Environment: real
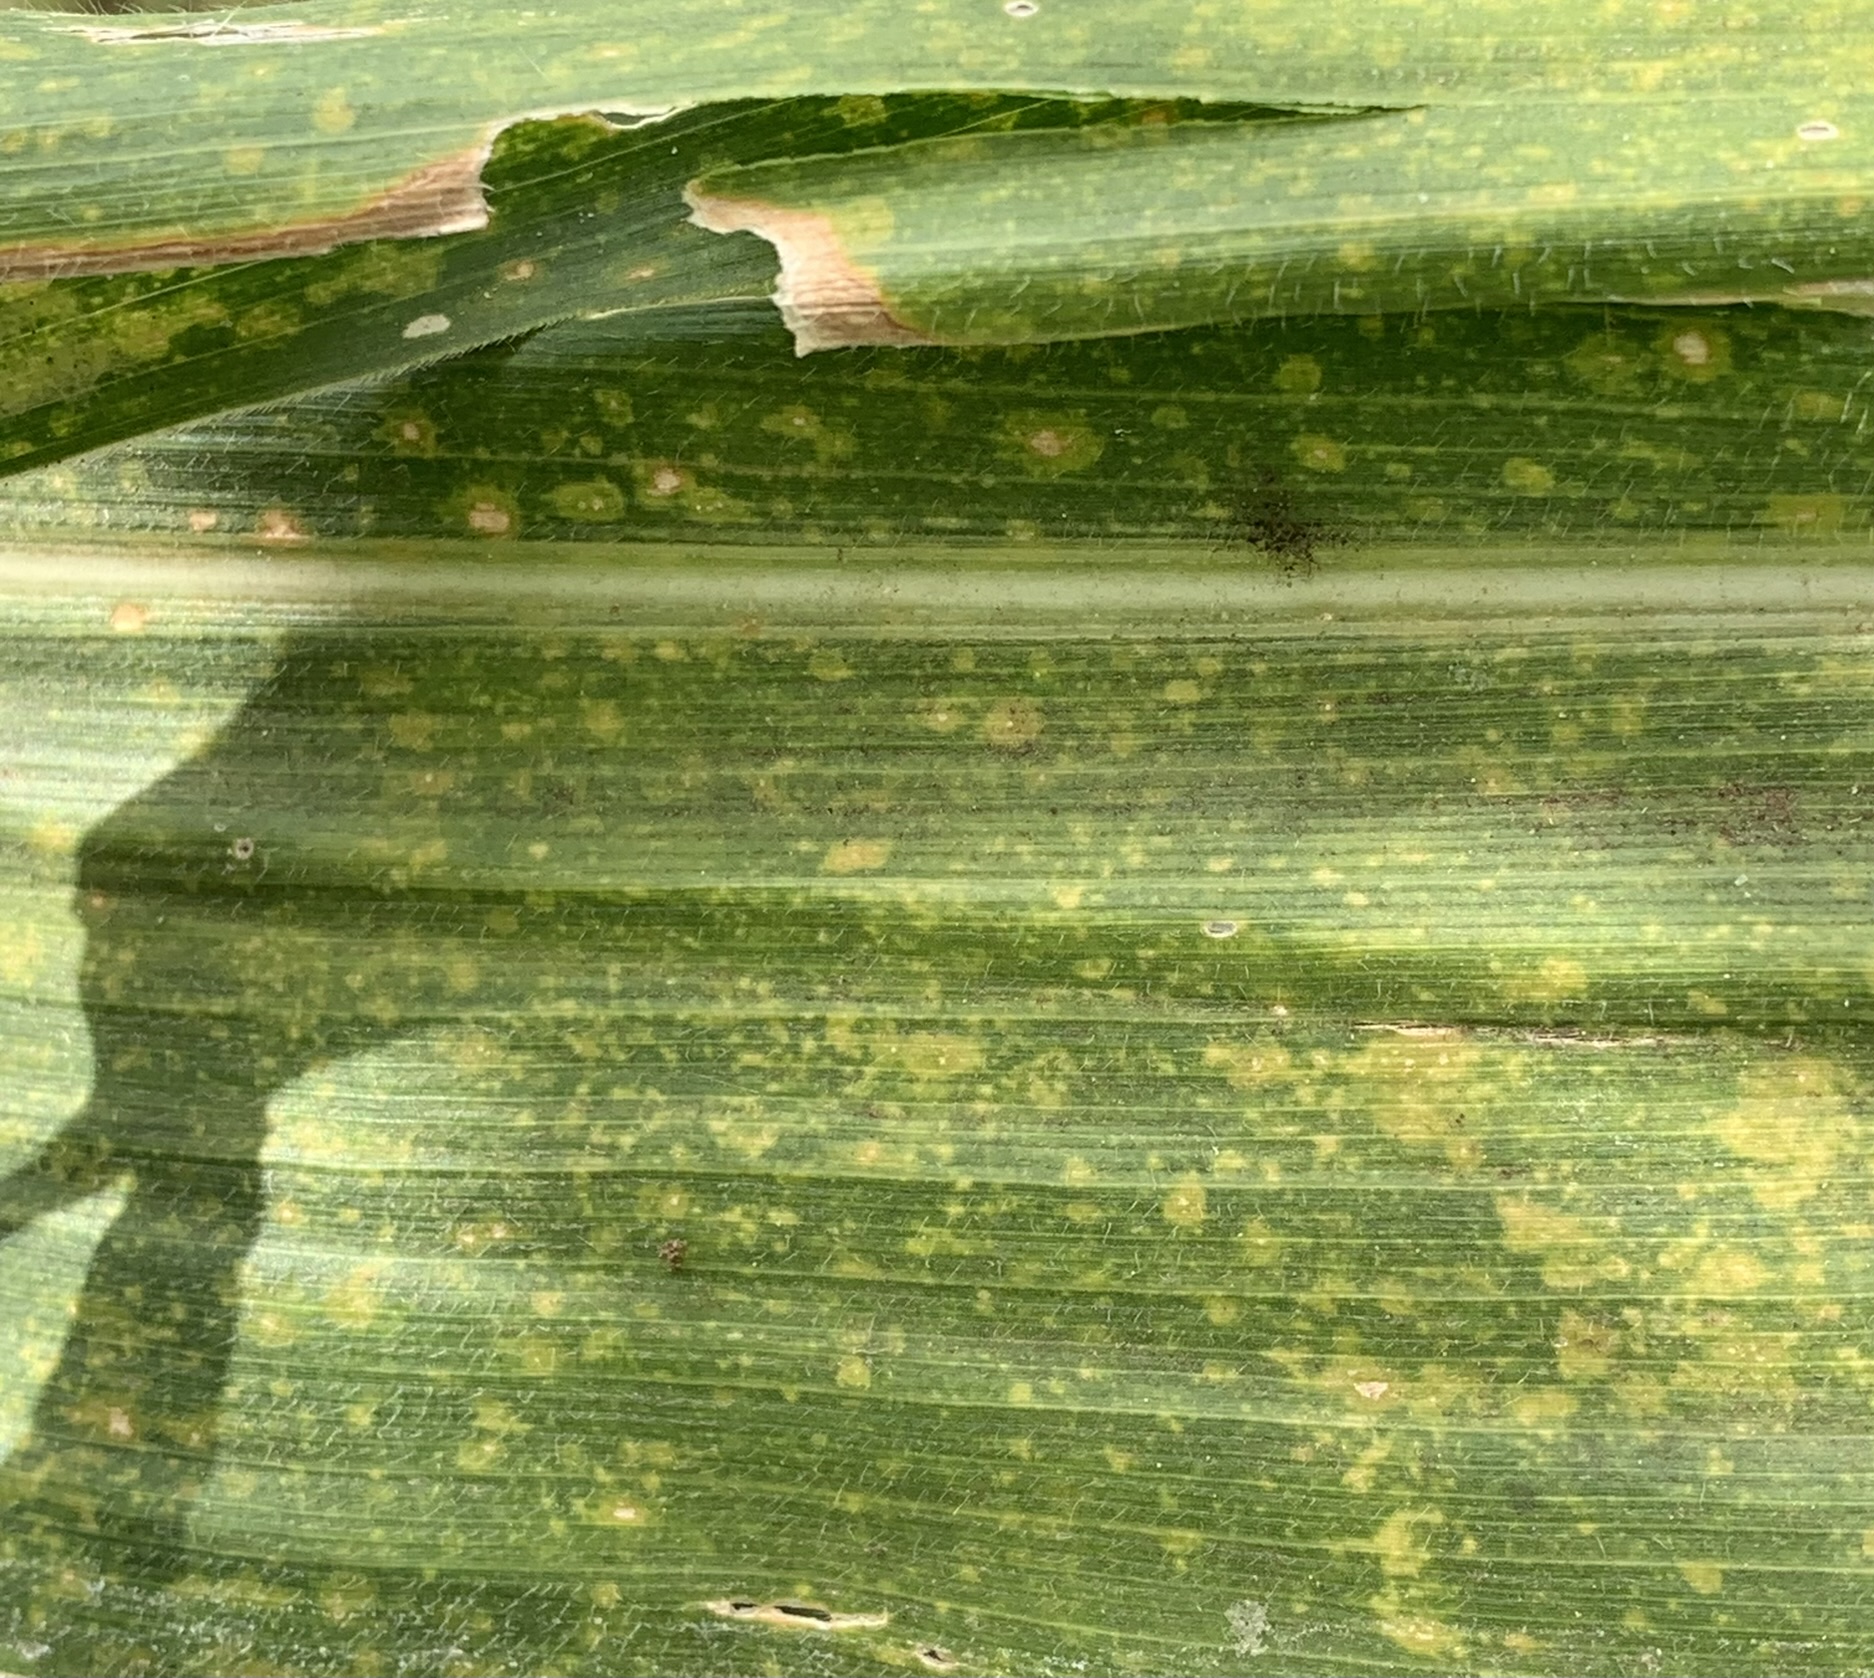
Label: lethal_necrosis